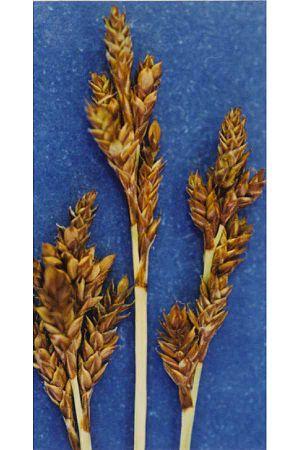
Carex brunnescens est une espèce de plantes du genre Carex et de la famille des Cyperaceae.